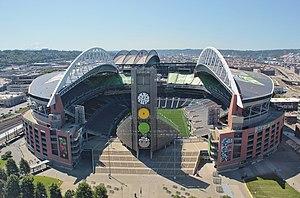
La Coupe de la Major League Soccer 2019 est la 24ᵉ édition de la Coupe de la Major League Soccer et se joue le 10 novembre 2019 entre les Sounders de Seattle, champions de la conférence de l'Ouest et le Toronto FC, champion de la conférence Est. La rencontre se joue sur le terrain de la meilleure équipe au bilan de la saison régulière, à savoir Seattle.